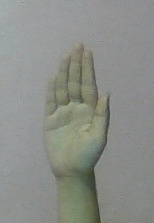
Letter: seen